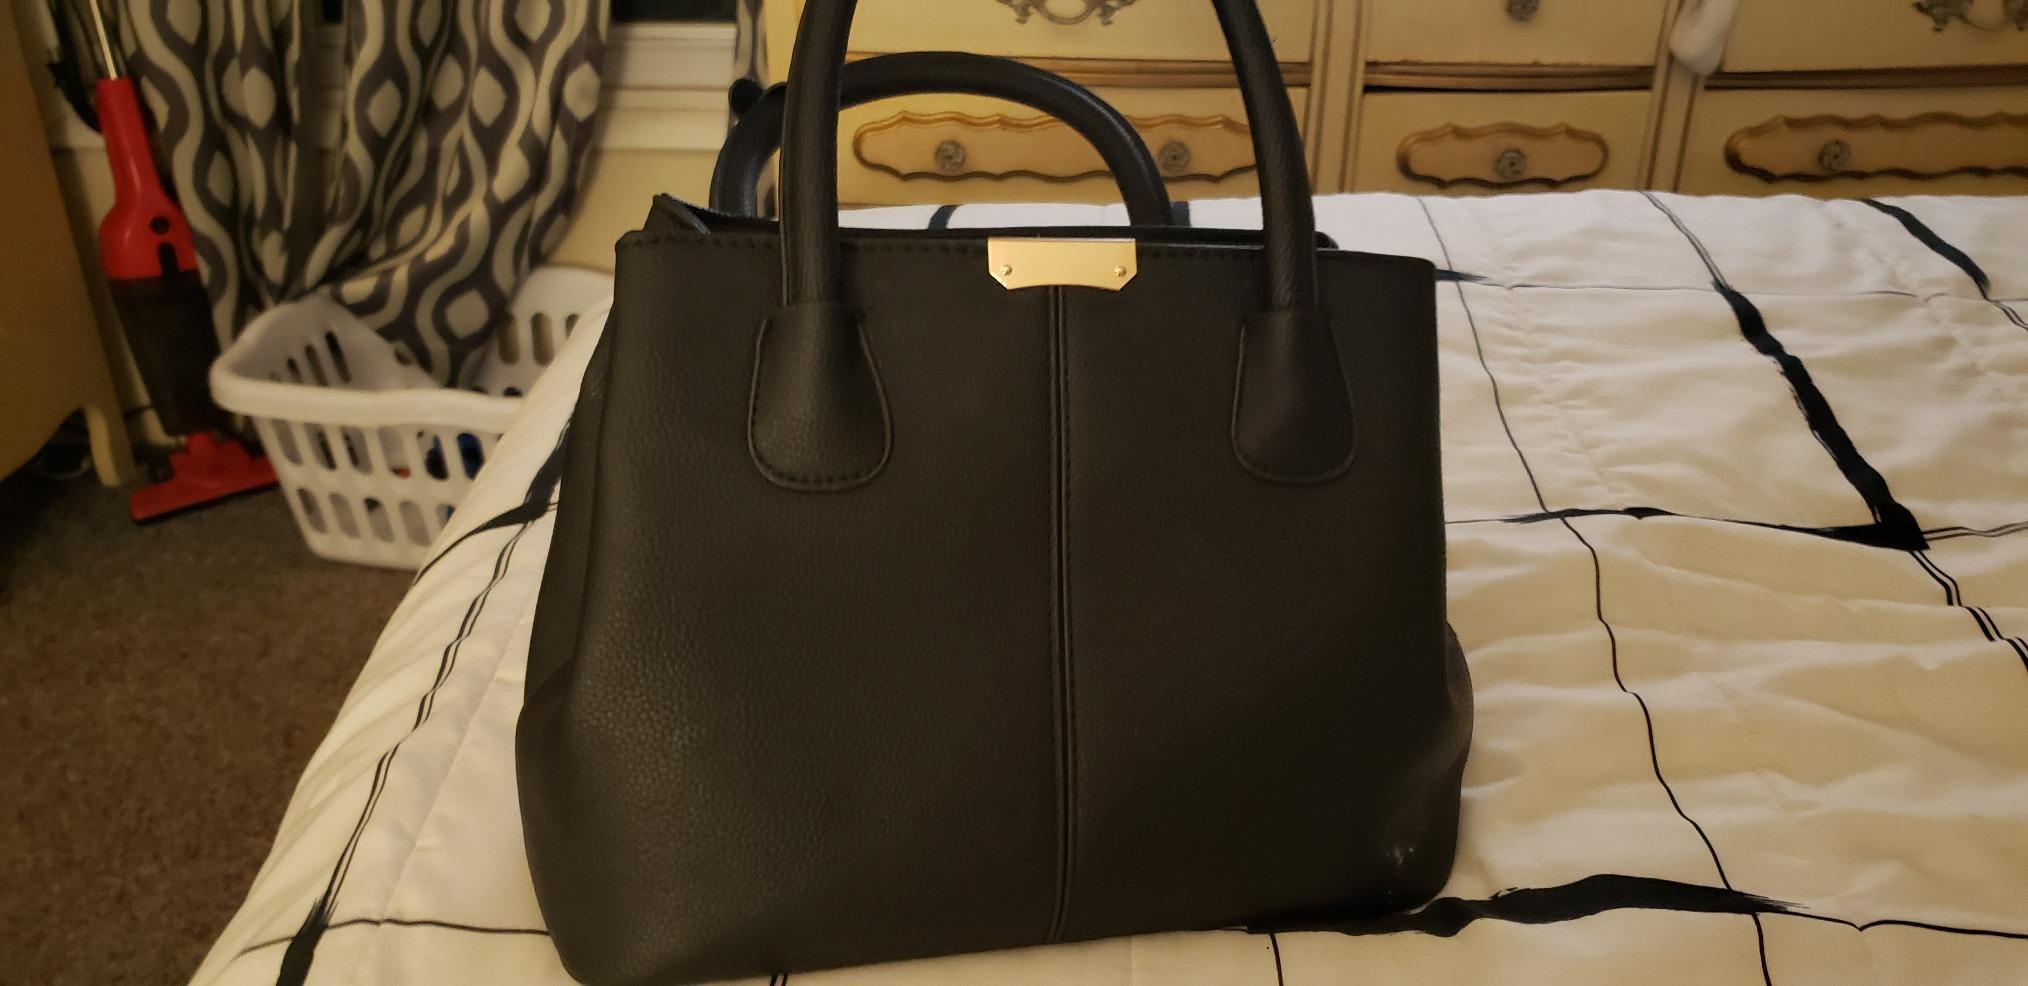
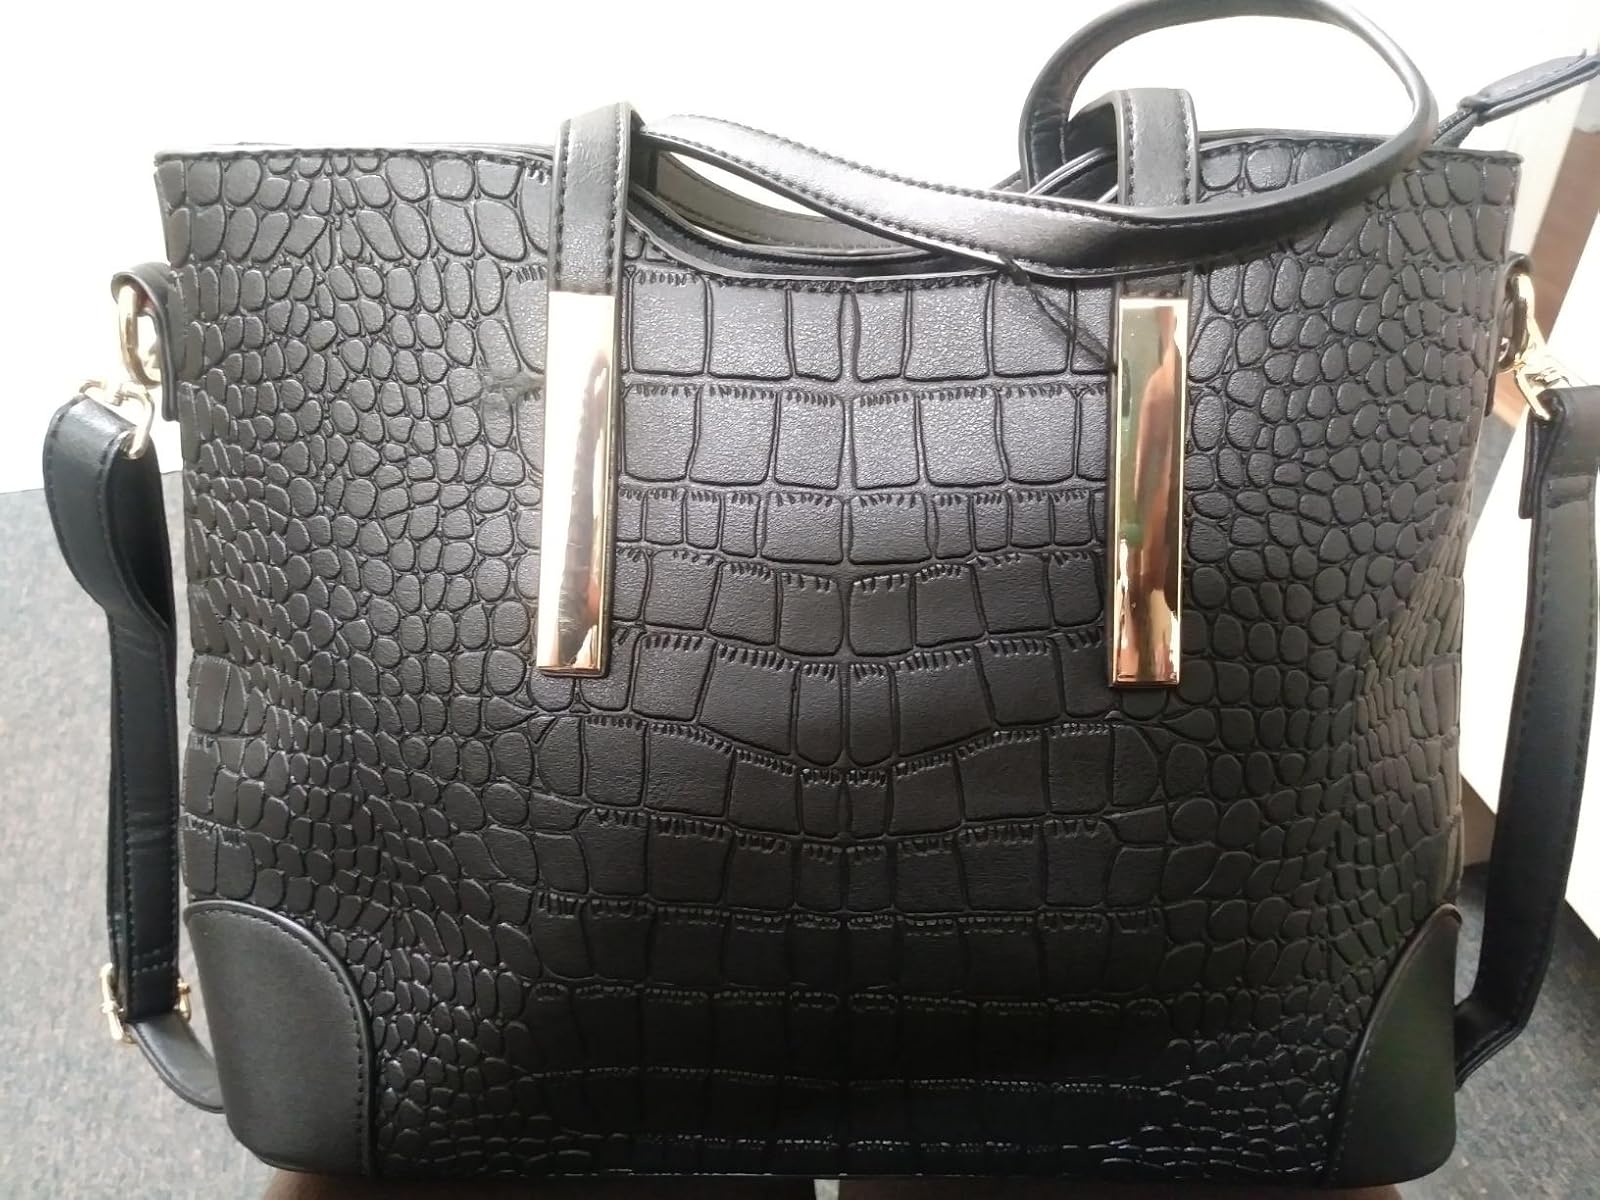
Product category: accessories_handbag
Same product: no